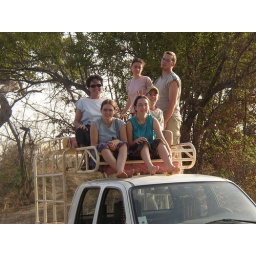
Riding on the roof rack on elephant safari in Nazinga.